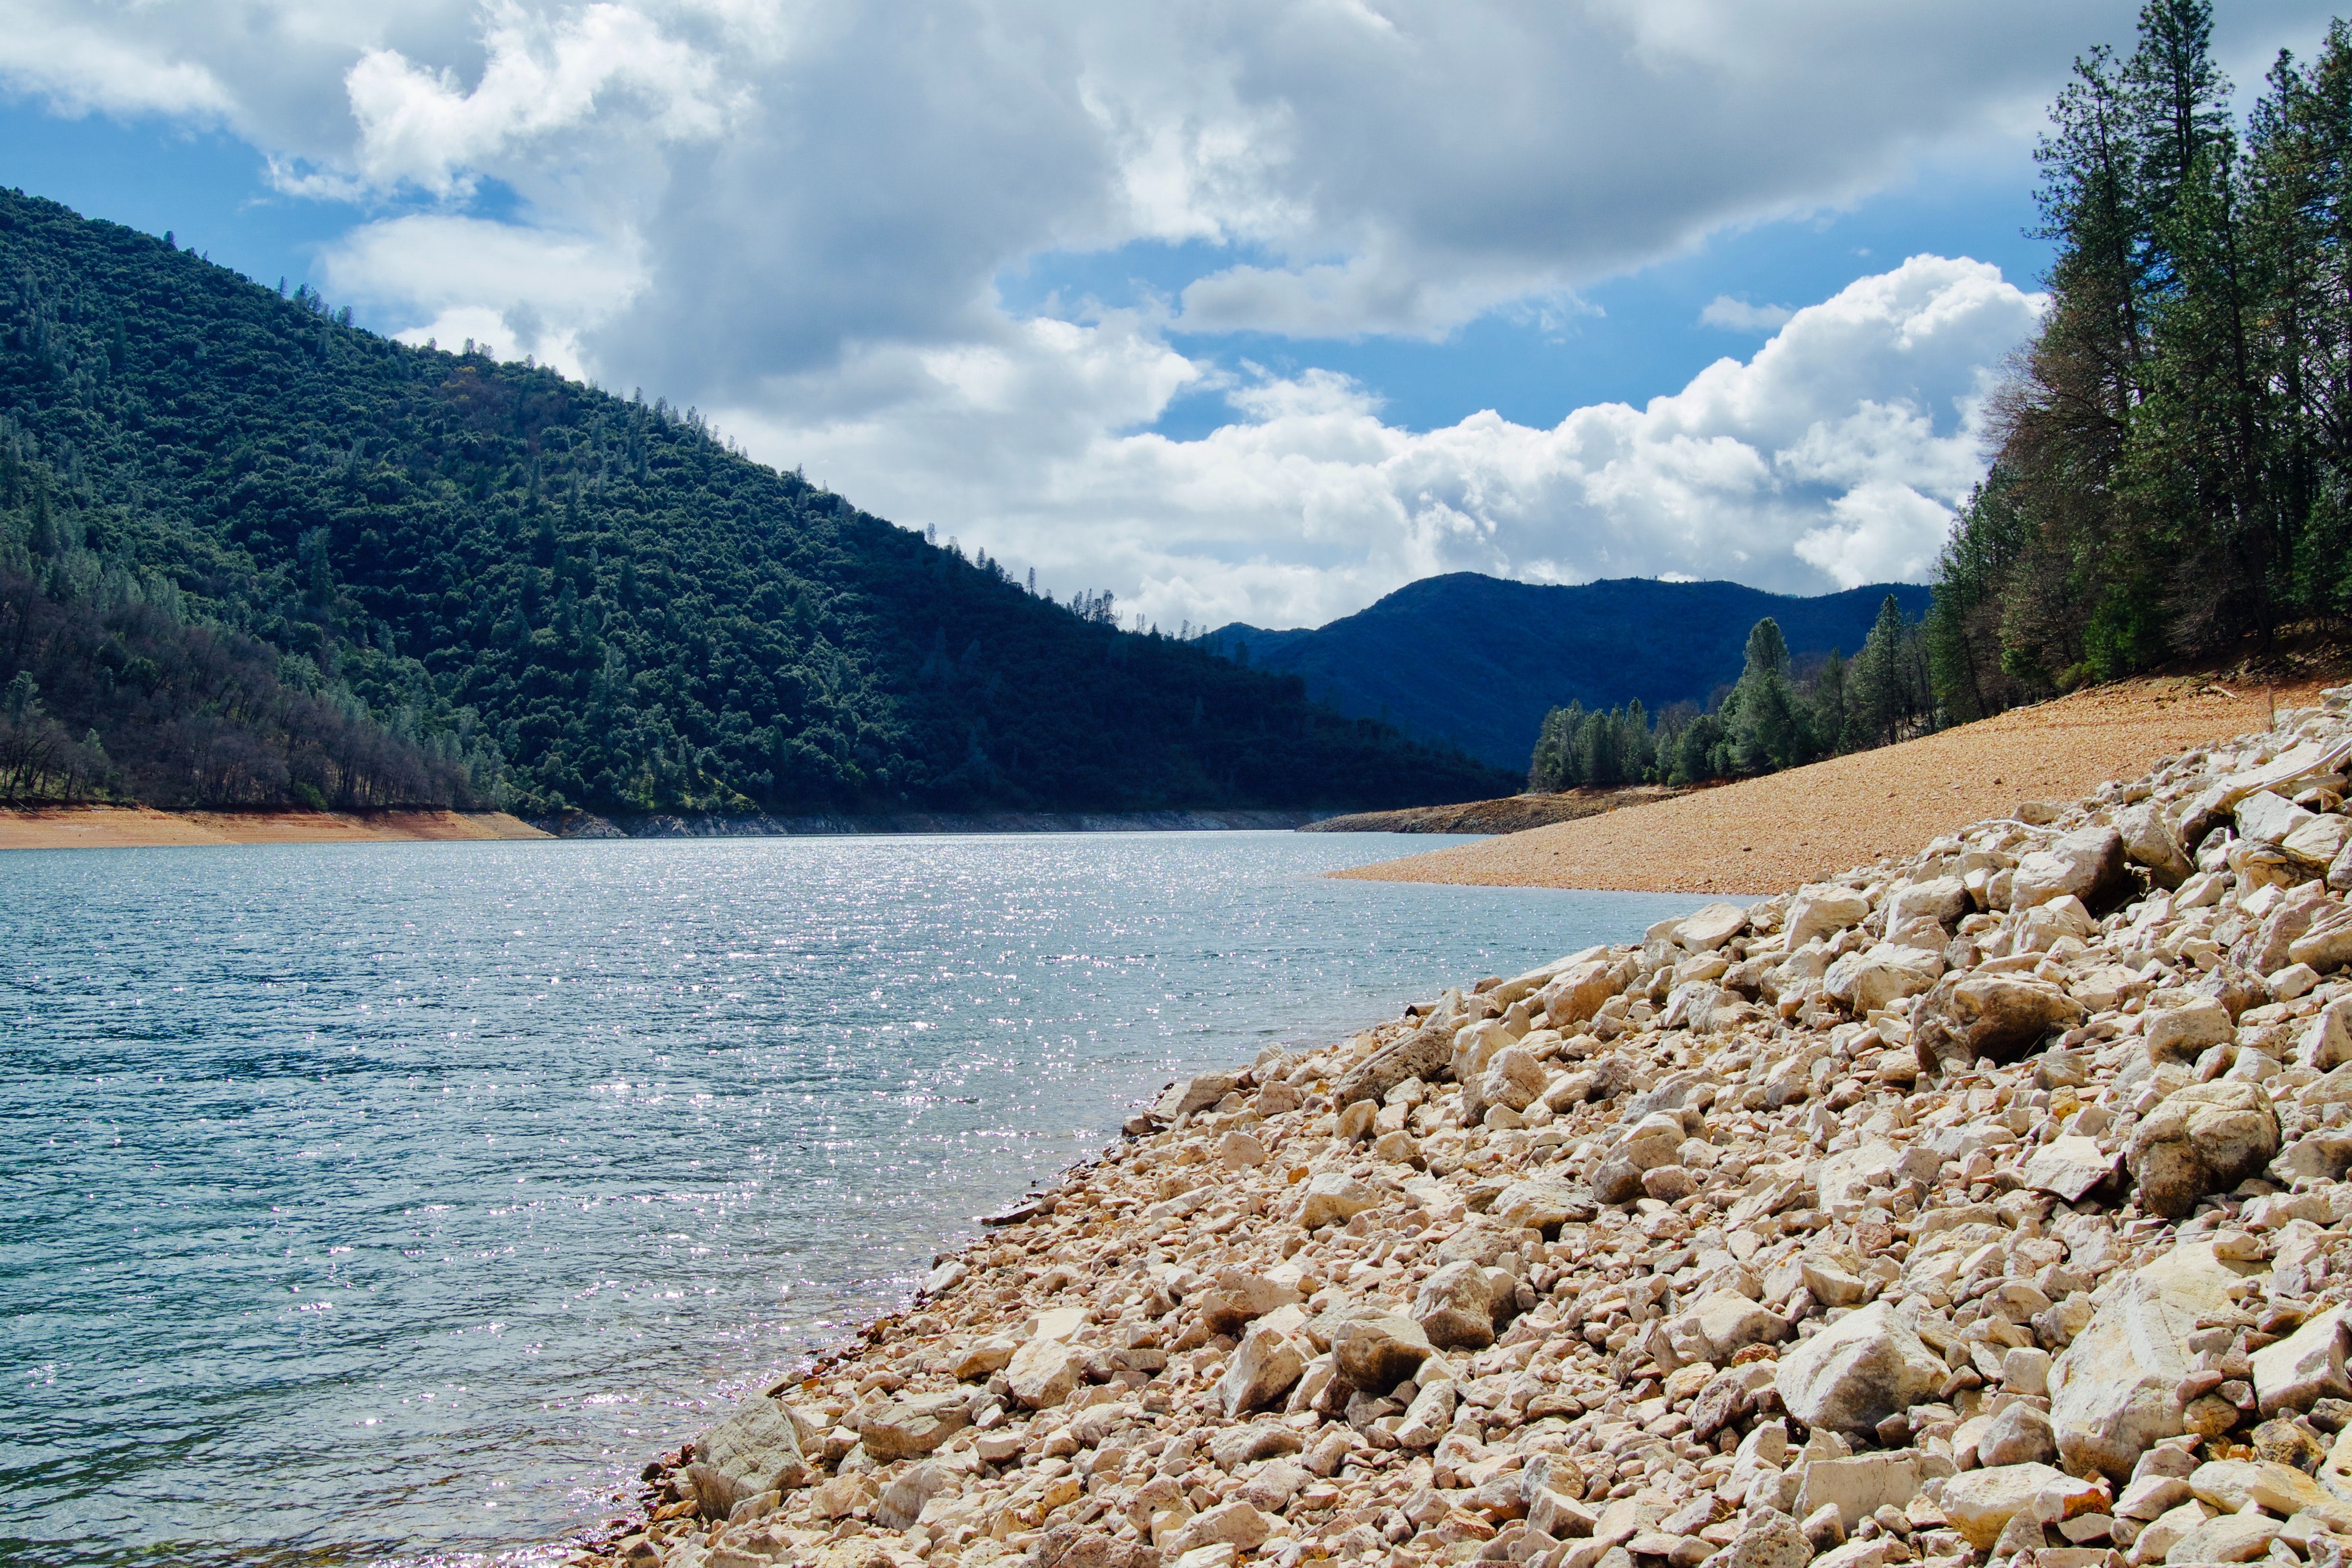
body of water, water resources, mountainous landforms, mountain, wilderness, reservoir, lake, water, highland, river, natural landscape, sky, bank, shore, lake district, waterway, coast, valley, loch, tarn, mountain range, watercourse, inlet, landscape, tree, hill, sound, mountain river, national park, bay, geological phenomenon, coastal and oceanic landforms, fell, sea, vacation, fjord, alps